History of ground based air defense in the United States Marine Corps

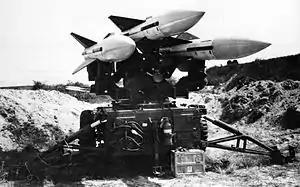
A Hawk missile launcher at Da Nang Airfled in 1965

On 15 November 1964, 1st LAAM Battalion began conducting a routine operational and readiness test exercise dubbed "Operation Anthill" at Marine Corps Base 29 Palms, California. Events quickly escalated and three days later the 600-man battalion was tasked to move out heading for an undisclosed location in the Western Pacific. 1st LAAM Battalion departed California in November 1964 arriving in Okinawa in December. Battery A, 1st LAAM was airlifted into Da Nang Air Base on 9 February and was operational that same day. Over the next week, the Air Force continually airlifted 1st LAAM Battalion Marines and equipment from Kadena Air Base on Okinawa. The battalion was increased on 18 February with the arrival of B Battery, and began establishing defensive positions around Da Nang Air Base. A Battery was emplaced on Monkey Mountain, B Battery on Hill 327 and C Battery arrived in June. As the Marine presence grew in Vietnam, 2d LAAM Battalion also joined the fight. 2nd LAAM Battalion was tasked with providing air defense for the Chu Lai Air Base. No enemy air attacks were ever attempted against the I Corps however the battalions did participate in numerous civic action programs and conducted numerous practice HAWK Missile engagements while in country.